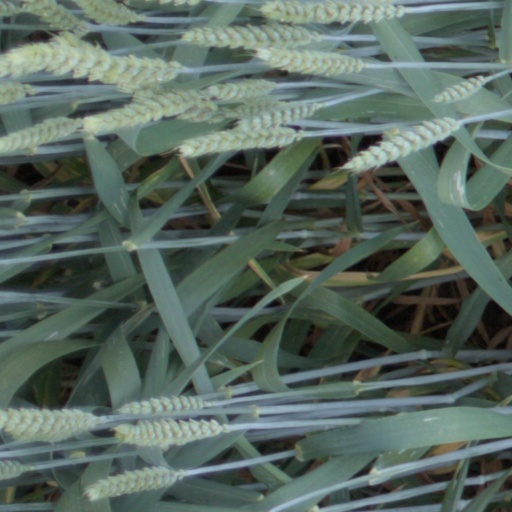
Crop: wheat